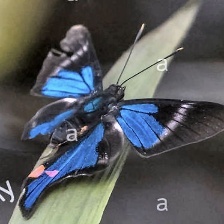
Species: METALMARK